Claudio Baglioni

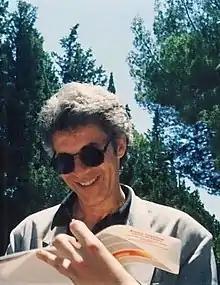
Baglioni in 1996

In 1995, the album "Io sono qui" was released, which marks Claudio's return to the scene, the disc deals with the theme of comedy, everyday life is in fact a bit of a comedy for everyone where everyone wears a mask without knowing if he is an actor or a spectator of life. The album is structured as if it were a film with a beginning, an end, the interlude and then the first, second, third and fourth time which anticipate the subsequent songs by describing them as cinematic scenes. The album has sold 1.5 million copies to date. Baglioni initially presents the album with a series of surprise concerts held on a yellow truck which once opened became a stage, the concert tour is called "Tour Giallo". Subsequently, the 1996 tour called "Tour Rosso" began in the palasport with the stage in the center without barriers between the public and the artist with the band, with over 51 dates it became an incredible success.